Pomerol AOC

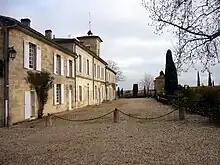
Château Gazin

The style of the wine varies with the "terroir". In the west, where the soil is more sandy, the wines are lighter; in the south, where the soil is more gravelly, the proportion of Merlot is lower, and the wines tend more towards the flavors of the Médoc.